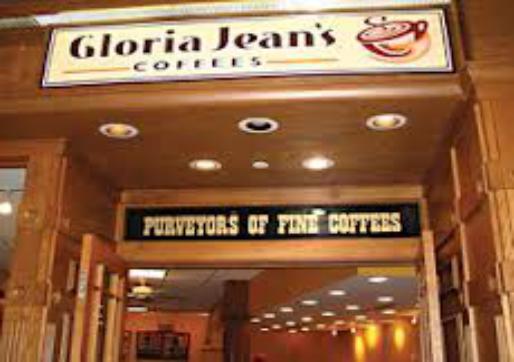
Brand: Gloria Jean's Coffees
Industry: Food